Answer in natural language. How many Televisions are visible in the scene? Choose between the following options: 3, 1, 2, 0 or 4
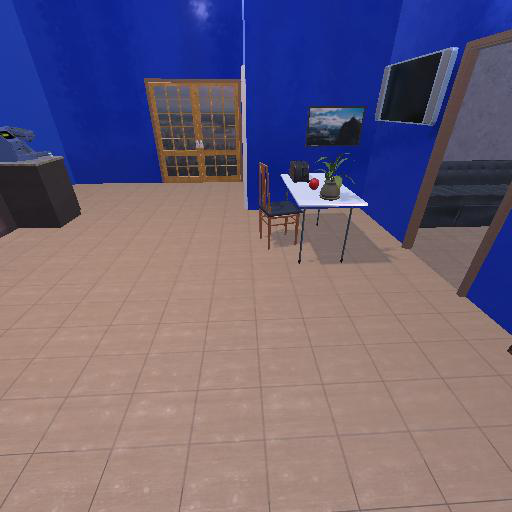
<answer>1</answer>